United States national baseball team

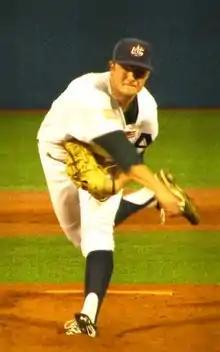
Gerrit Cole pitching for the Collegiate National team in 2010

The US national team won the gold medal in the first ever World Games, held at San Jose Municipal Stadium in San Jose, California in 1981. The U.S. fielded a roster of collegiate players which included the likes of Franklin Stubbs, Oddibe McDowell, Spike Owen, John Russell, Ed Vosberg and Pat Clements among other future major leaguers. The US national team completed the tournament undefeated, securing victories over Australia, Panama, and South Korea. Over the course of these games, they outscored their opponents by a 14-run differential. Their performance resulted in a gold medal win, concluding a successful tournament run.